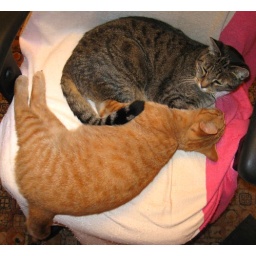
Beck and Amber, bedded down for the night in my office chair